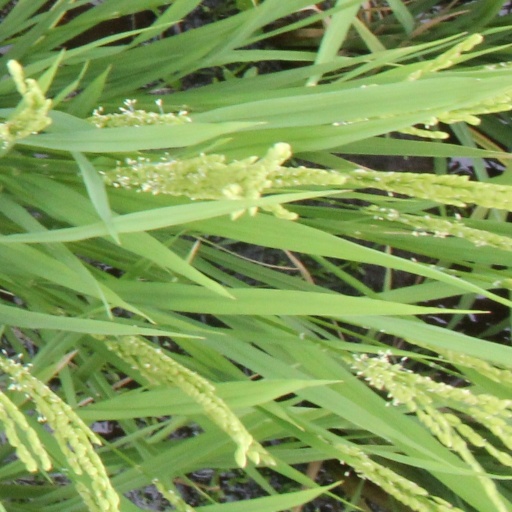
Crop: rice